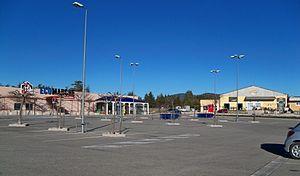
Zone commerciale de Sault (Vaucluse, France).
Intermarché est une enseigne française de grande distribution du groupe Les Mousquetaires fondé en 1969 sous l'enseigne EX Offices de distribution par Jean-Pierre Le Roch. Par la suite, les EX deviendront, en 1972, Intermarché.
Le plateau d'Albion est situé à cheval sur les trois départements du Vaucluse, de la Drôme et des Alpes-de-Haute-Provence. Il se subdivise administrativement en sept communes : Sault, Ferrassières, Aurel, Revest-du-Bion, Saint-Trinit, Saint-Christol, Simiane-la-Rotonde.
Revest-du-Bion est une commune française, située dans le département des Alpes-de-Haute-Provence en région Provence-Alpes-Côte d'Azur.